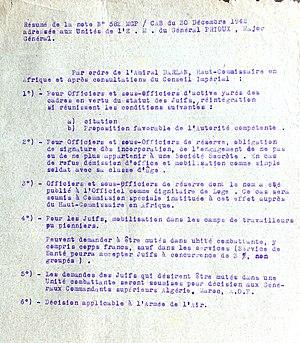
Cette note de la fin 1942 détaille les procédures applicables suivant les différents cas pouvant se poser pour exclure, limiter ou détourner les officiers juifs et les francs-maçons dans la reconstitution des forces combattantes Español: Esta nota de fines de 1942 detalla los procedimientos aplicables de acuerdo con los diferentes casos que pueden surgir para excluir, limitar o desviar a los oficiales judíos y francmasones en la reconstitución de las fuerzas combatientes.
L'internement des soldats juifs d'Algérie est le placement dans des camps d'internement des Juifs algériens servant dans l'armée française, durant la Seconde Guerre mondiale.
Paul Ruff, né le 7 janvier 1913 à Sidi Bel-Abbès et mort le 16 octobre 2000 à Maisons-Laffitte, est un résistant, mathématicien et syndicaliste français.